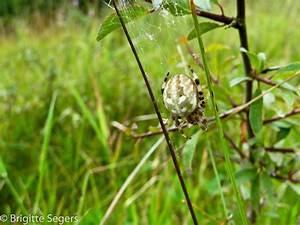
spider